Bechyně

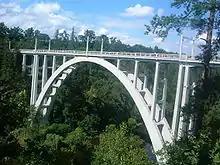
Bechyně Bridge

The town is the terminus of the Tábor–Bechyně railway line. This railway was built in 1903 and was the first electrified railway in the Austria-Hungary. The original passenger train is preserved and operates several times each summer.